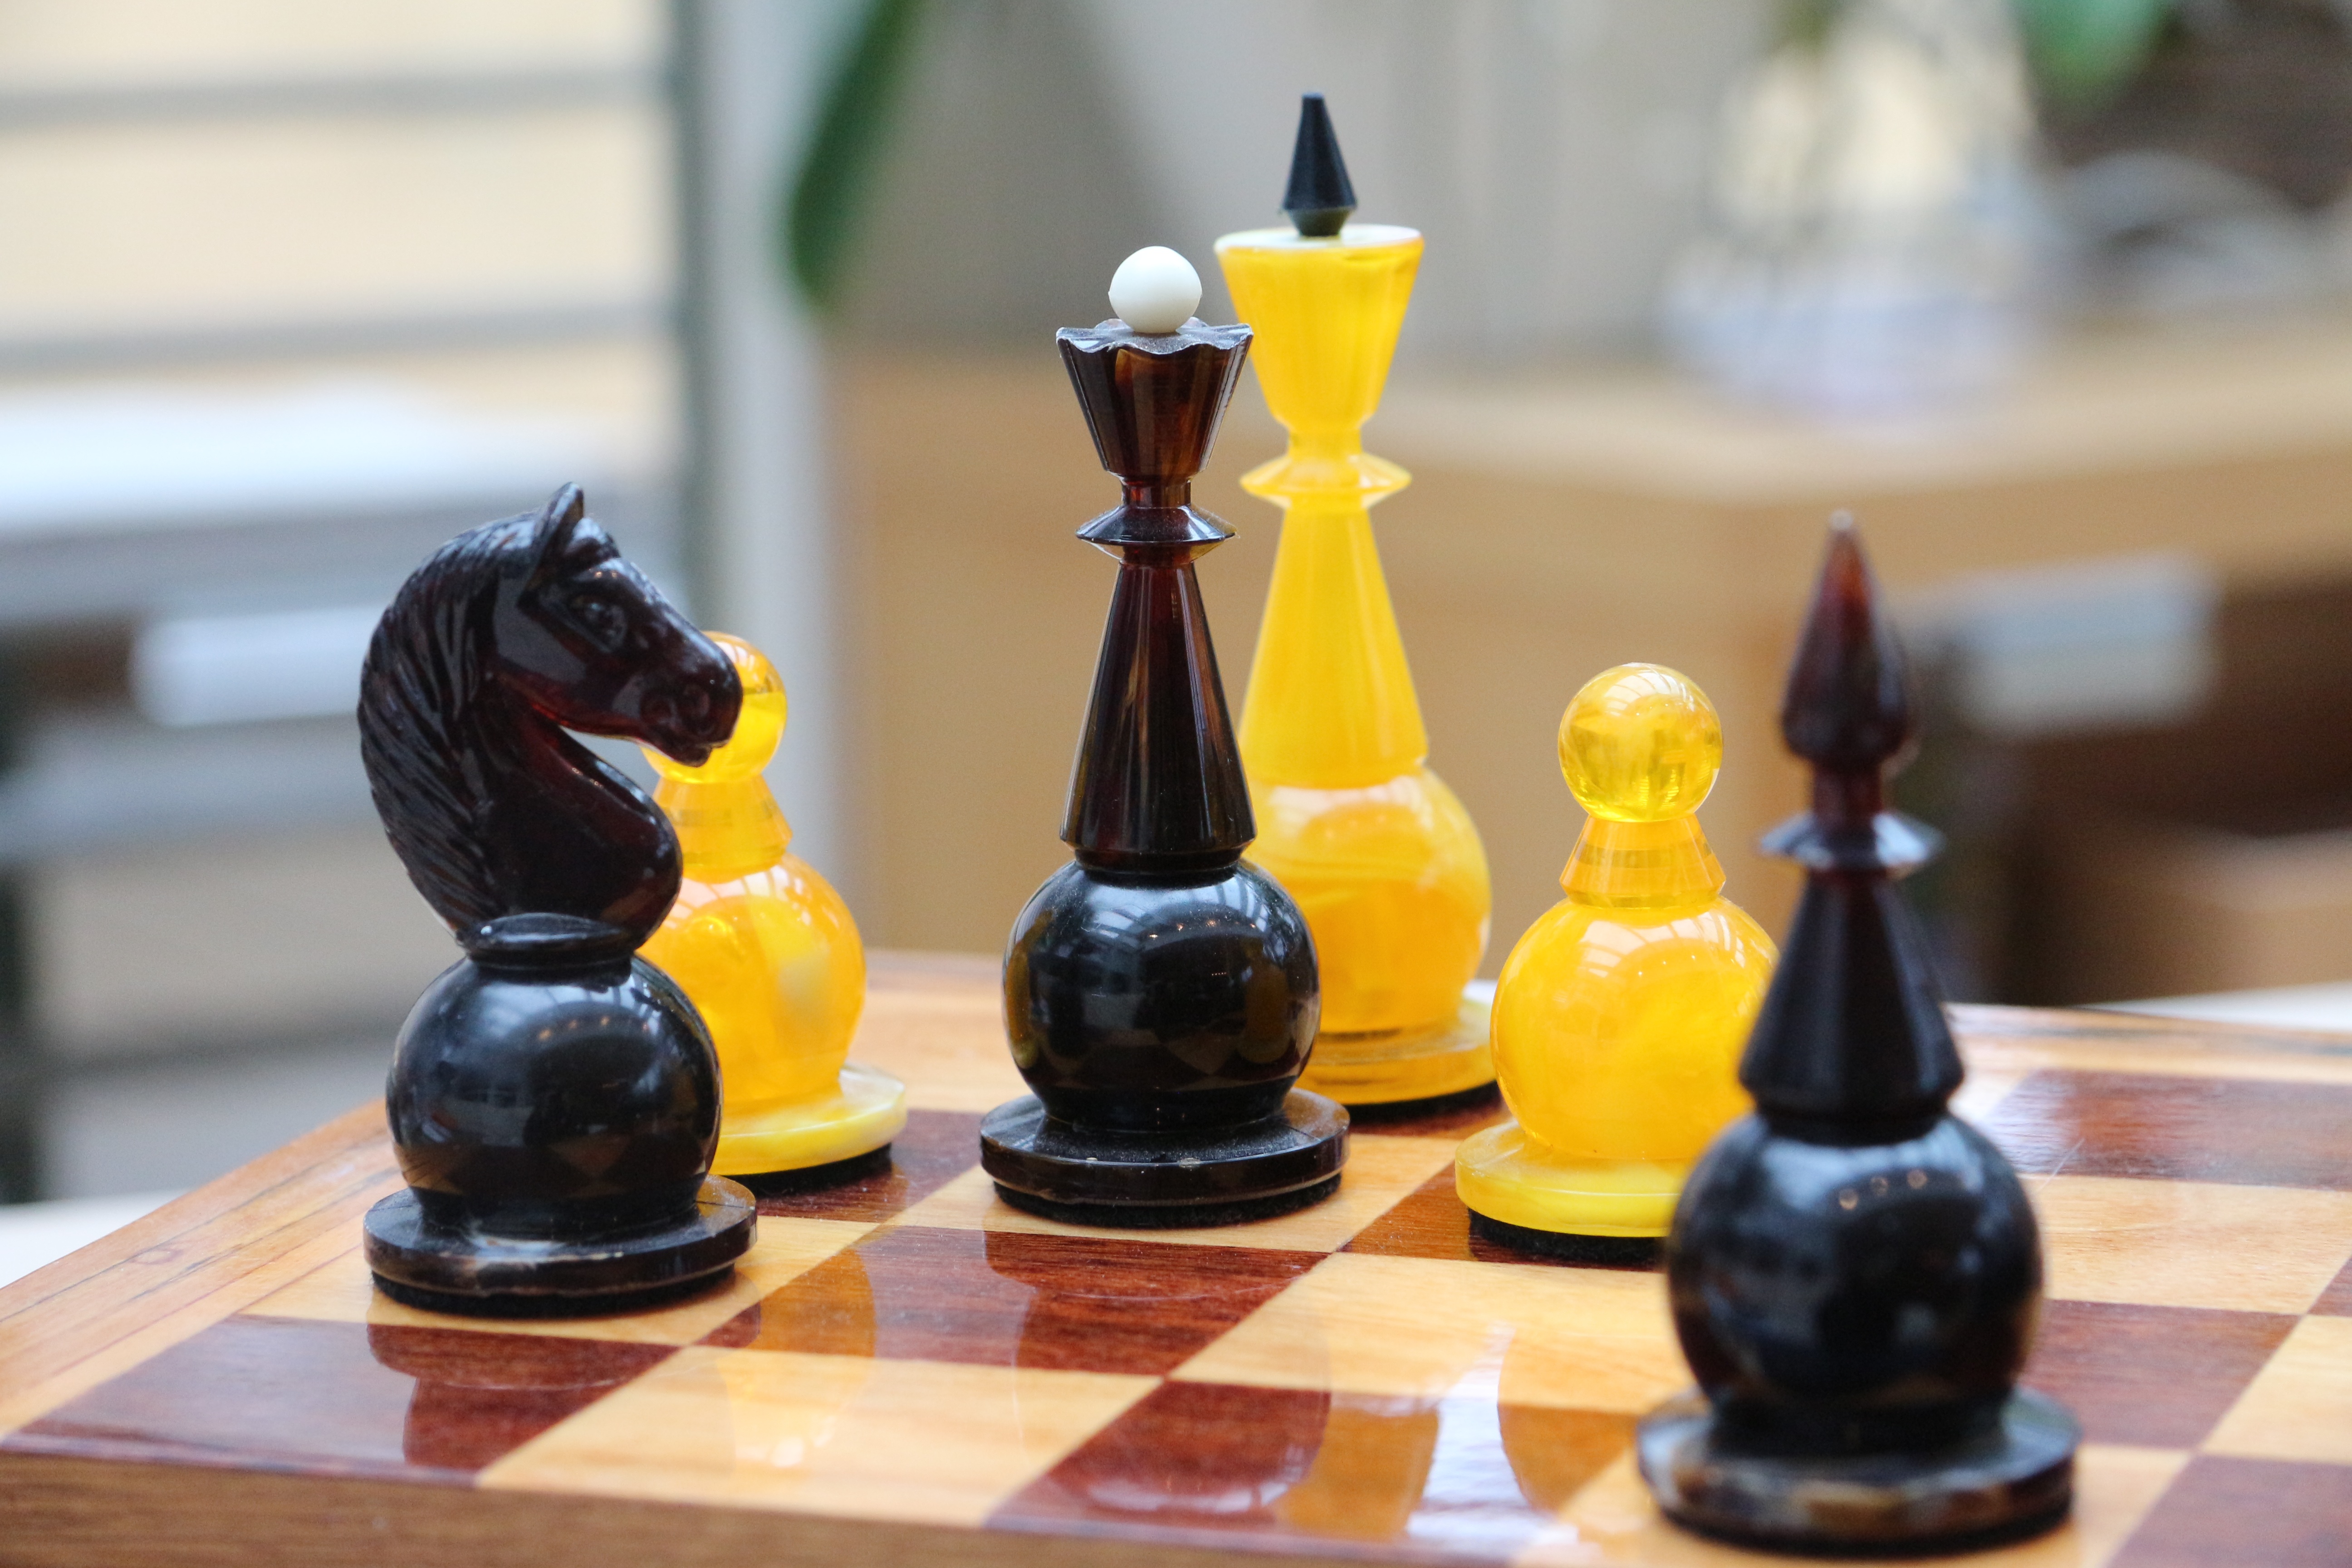
wood, play, recreation, horse, lady, board game, king, sports, chess, strategy, chessboard, chess piece, runners, games, farmers, win, chess board, chess pieces, lose, game board, chess game, indoor games and sports, tabletop game